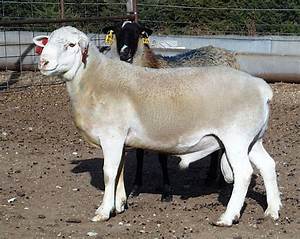
Label: pecora